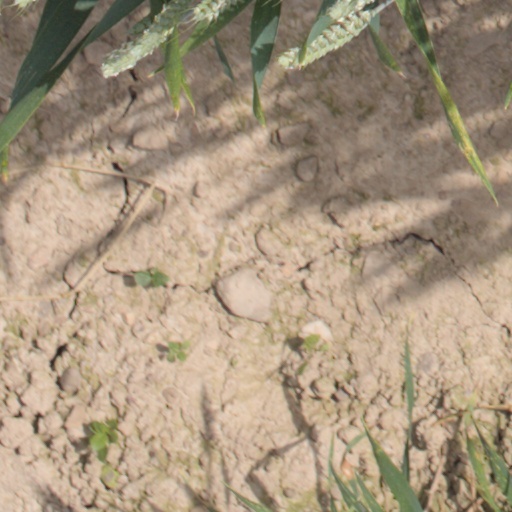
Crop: wheat